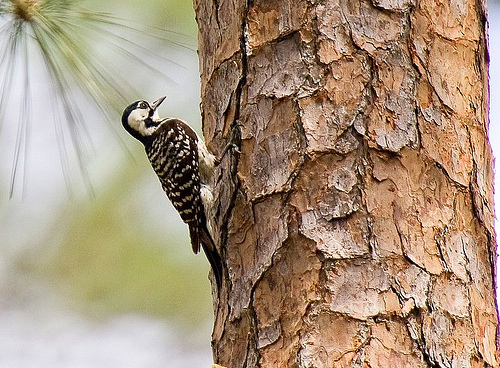
this bird has brown and white speckled wings and back with a black crest and white cheek patch.
this is a black and whit spotted bird with a white head and a pointy beak.
this bird has black wings with white spots and a white belly
this bird has a speckled belly and breast with a long pointy bill.
this bird has a mottled white-and-black feather pattern and a black stripe across its head.
this bird has black wings with white spots and a white underside.
this bird has wings that are black and white and has a white cheek patchthe bird has a spotted back that is white and brown.
a bird with a black and white back and bodya small bird with a white belly and breast and brown crown.
Species: Red Cockaded Woodpecker